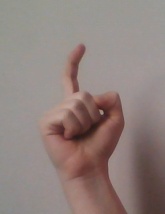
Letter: ra